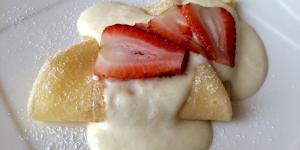
crepes con crema de naranja